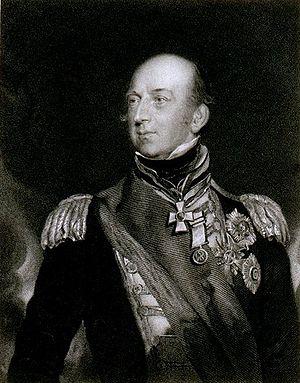
Edward Codrington, est un amiral britannique. Il commandait la flotte britannique lors de la bataille de Navarin. Cette victoire lui fut ensuite reprochée.
La bataille de Navarin est une bataille navale qui s'est déroulée le 20 octobre 1827, dans la baie de Navarin, entre la flotte ottomane et une flotte franco-russo-britannique dans le cadre de l'intervention de ces trois puissances lors de la guerre d'indépendance grecque. À l'issue des combats, la défaite ottomane est totale.